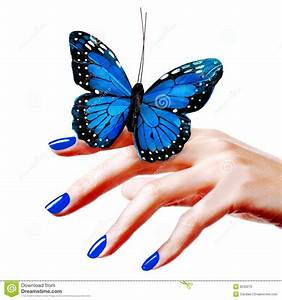
Label: farfalla